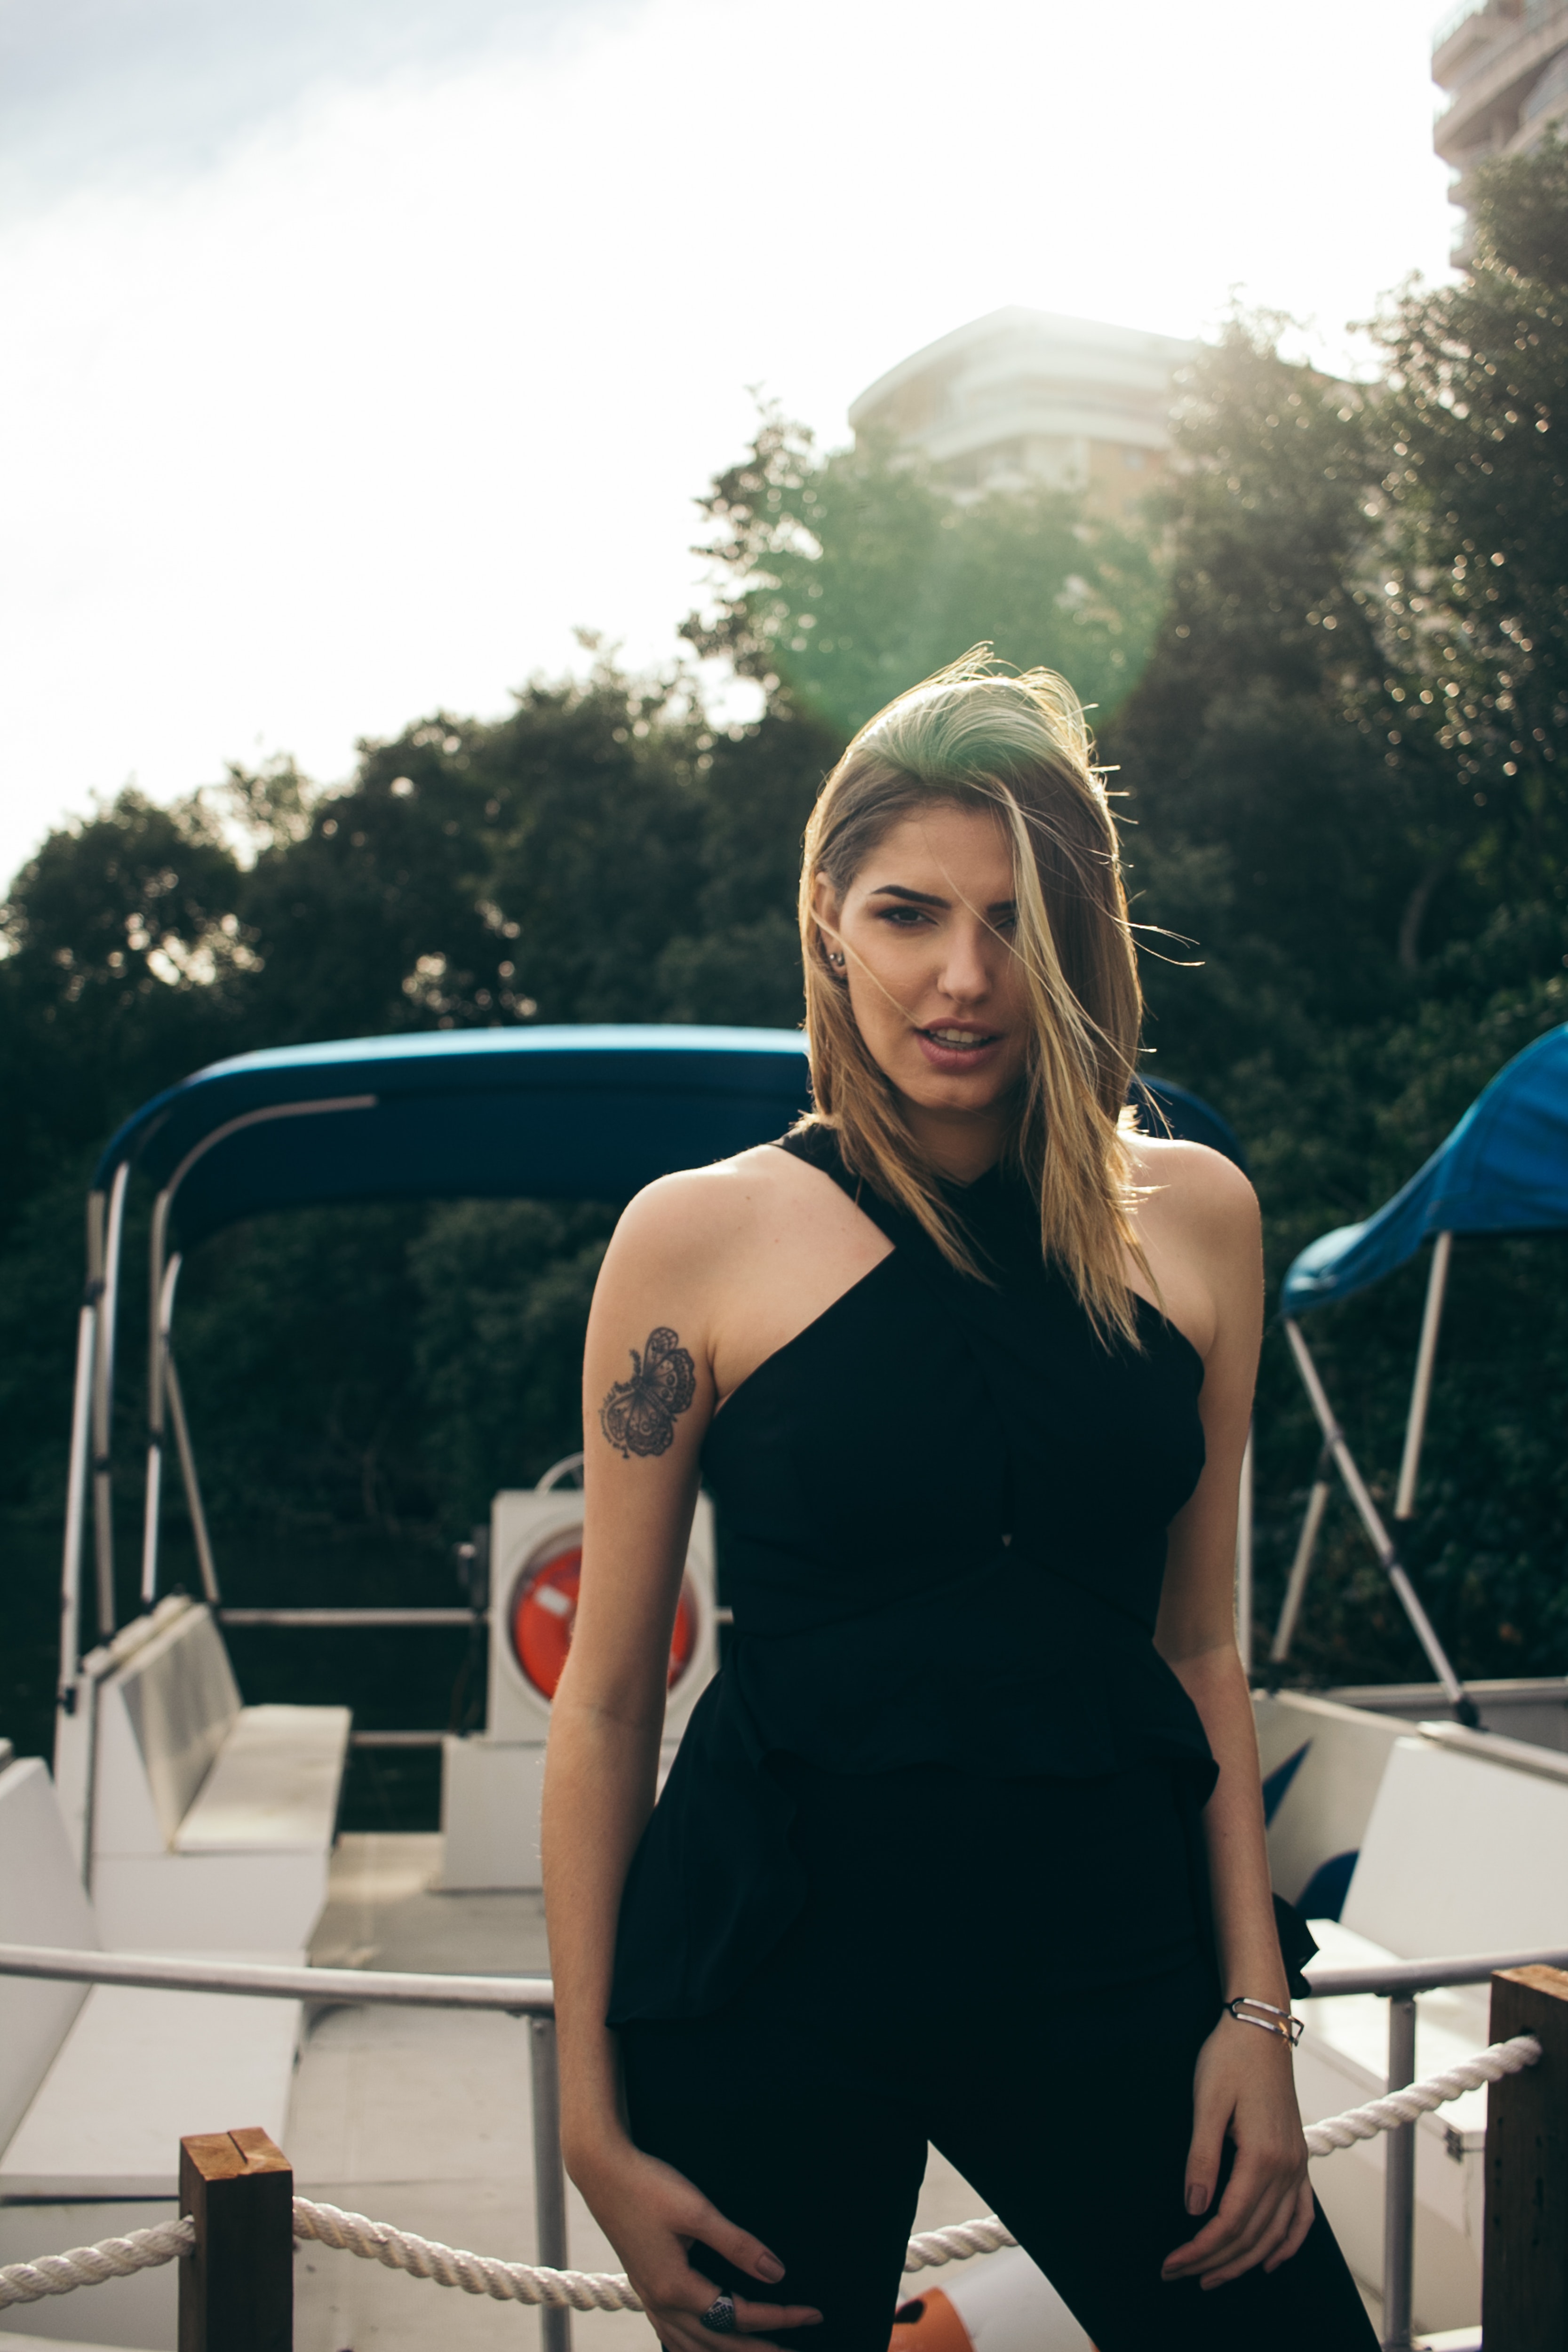
hair, blond, beauty, dress, fashion, little black dress, photography, sunlight, model, lip, shoulder, photo shoot, summer, long hair, vacation, brown hair, vehicle, flash photography, leisure, style